Natchez Bluffs and Under-the-Hill Historic District

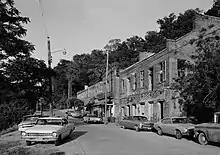
1972 pic of Silver St., by Jack Boucher

The district's primary historic assets are the Natchez landing site ("Under the Hill") and, on the bluff above, a city park area which includes the site of the second French Fort Rosalie, built during 1730–34. The landing site area was where the Natchez Trace began. The area was frequented by gamblers, river pirates, highwaymen, and prostitutes and was described, in 1810, as a place such that "'...for the size of it, there is not, perhaps in the world, a more dissipated spot.'" The fort was renamed Fort Panmure by the British after they took possession following the 1756-1763 Seven Years' War, then later fell into ruin. In 1971, the district area included six "dilapidated" brick buildings on Silver Street of uncertain age.